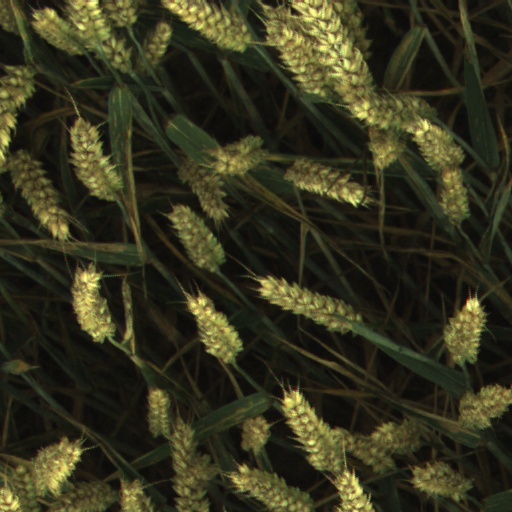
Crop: wheat